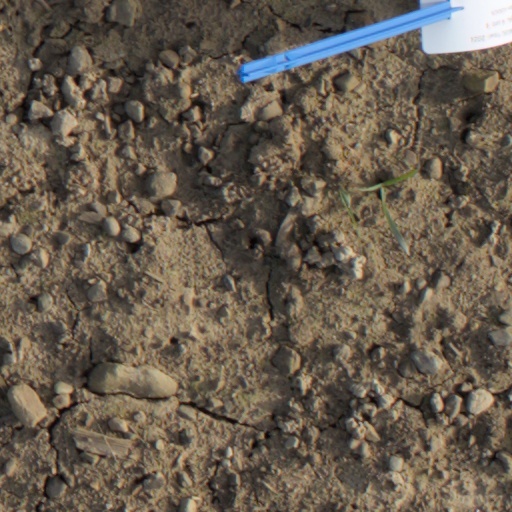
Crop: wheat